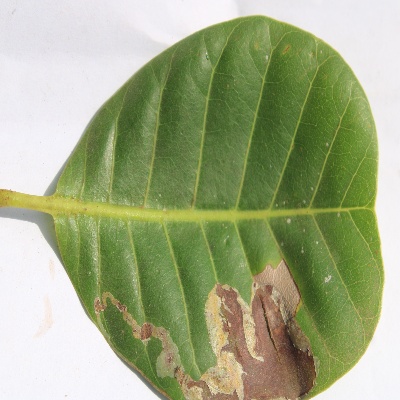
Crop: Cashew
Condition: leaf miner